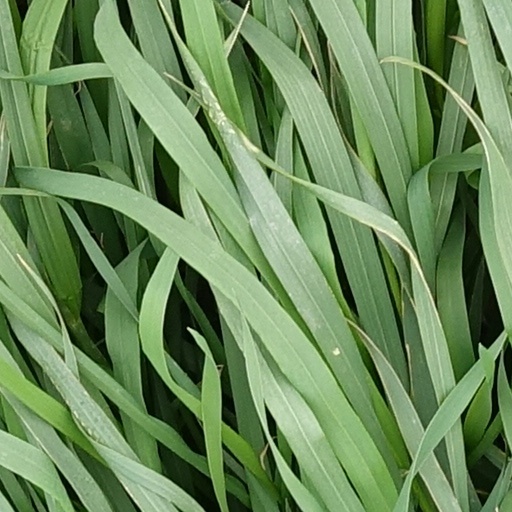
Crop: wheat